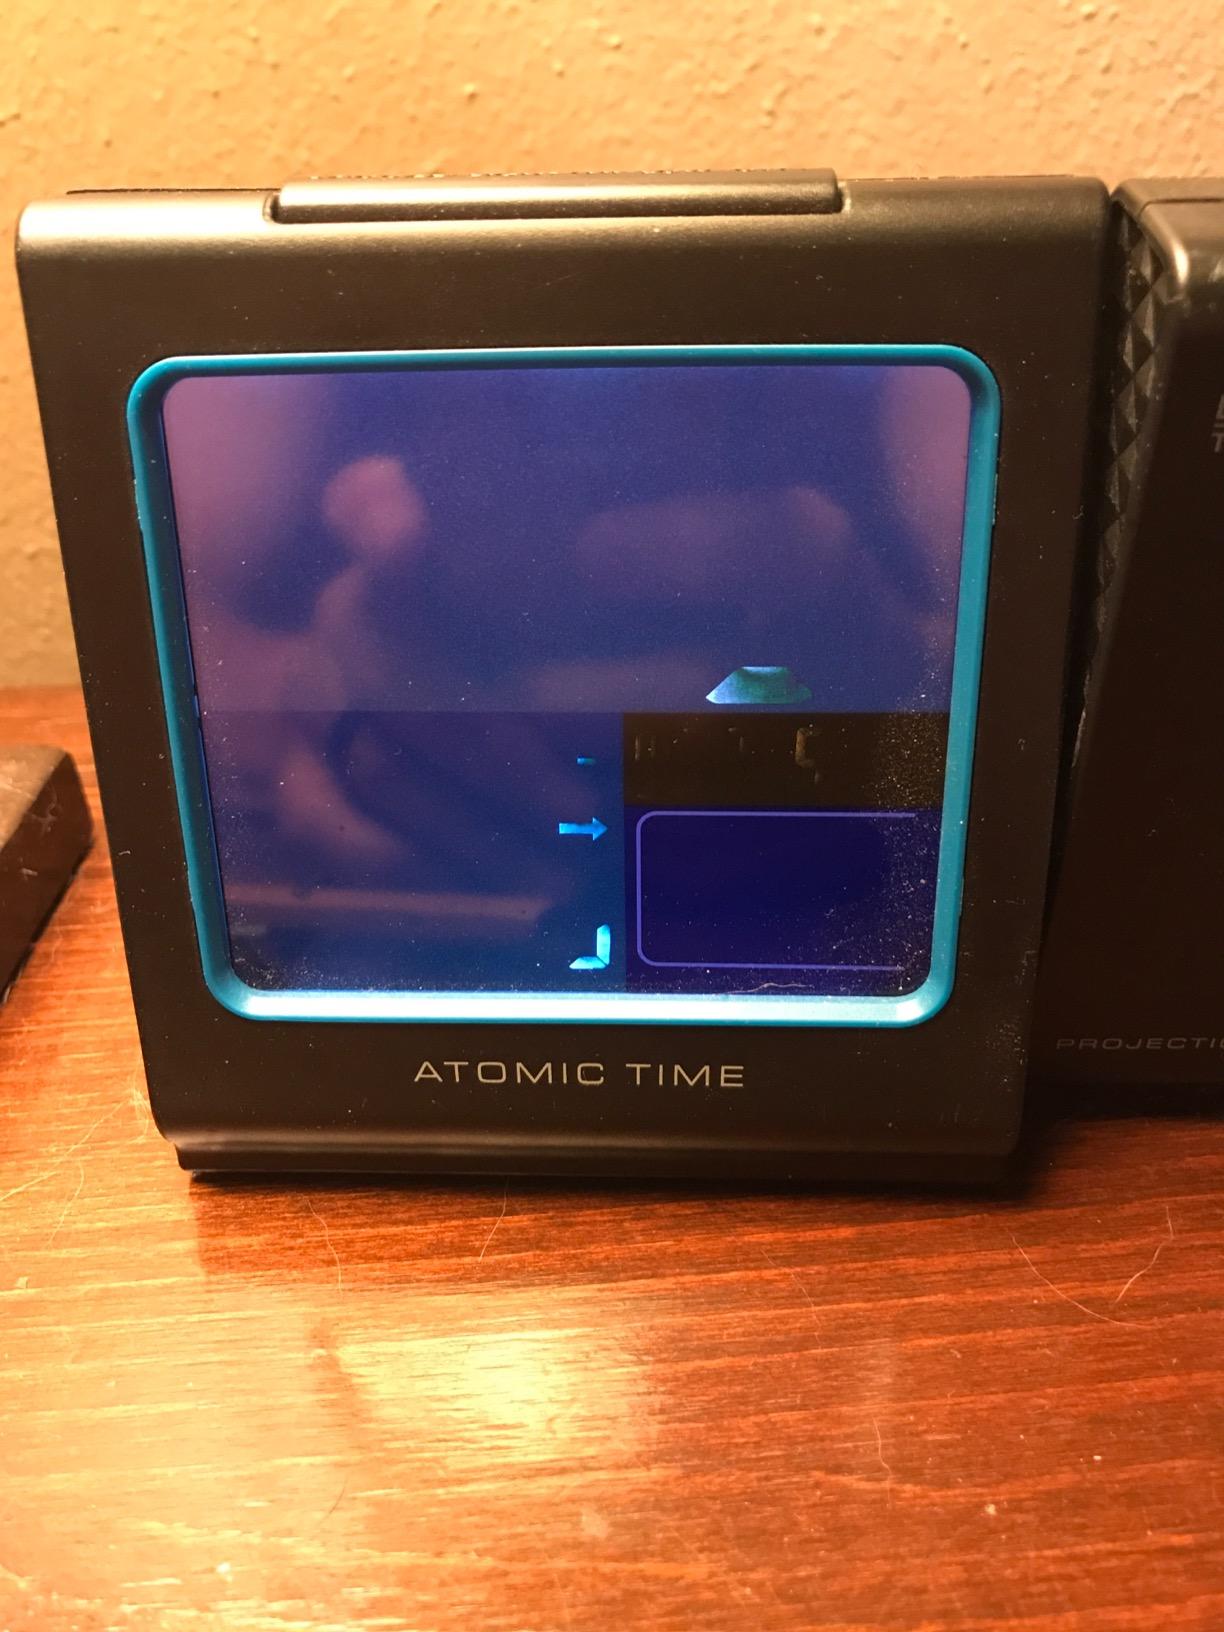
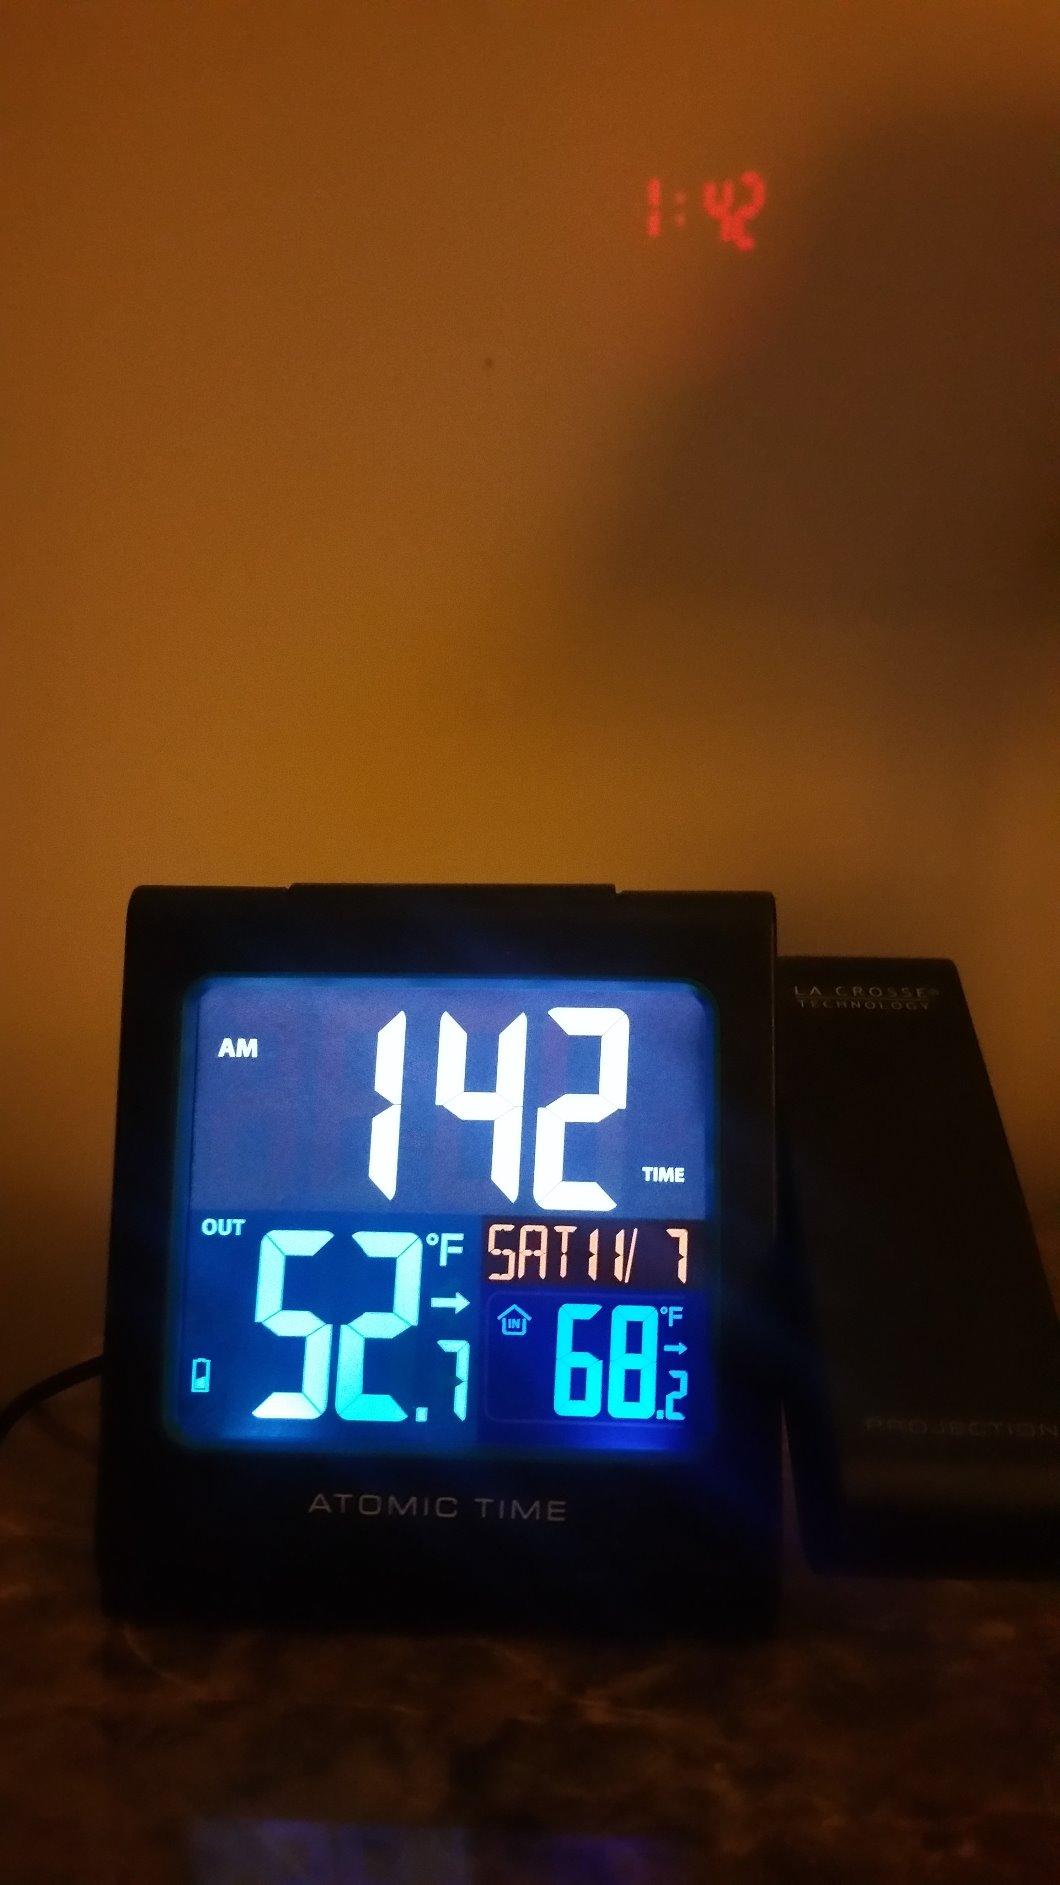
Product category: clock
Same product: yes